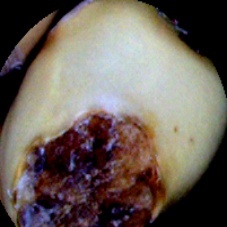
Label: Broken